J. Thomas Looney

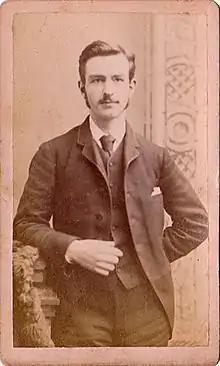
A carte-de-visite photograph of Looney as a young man c. 1890

Looney was born in South Shields to John Thomas and Annie Looney. His father had a shoe-making shop at 91 West Holborn in the centre of the town. Both his parents were Methodists. His family came from the Isle of Man and claimed descent from the Earls of Derby. He grew up in a strong evangelical environment, and determined to become a minister at the age of 16.